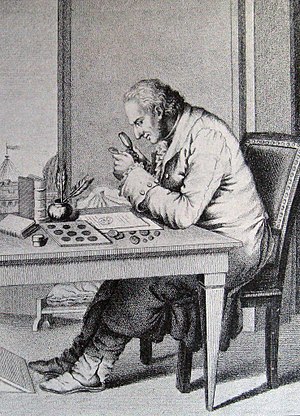
Georg Zoëga
Georg Zoëga tegnet af Sargent-Marceau
Georg (Jørgen) Zoega (20. december 1755 i Daler i Sønderjylland – 10. februar 1809 i Rom) var arkæolog og numismatiker,
Georg Zoëga var arkæolog og numismatiker, hans far, præsten Vilhad Christian Zoëga, forflyttedes kort efter hans fødsel til nabosognet Møgeltønder ved det grevelige slot Schackenborg. Moderen var Henriette Clausen, datter af overinspektøren på Schackenborg, kancelliråd Otto Frederik C. Zoega var den ældste af flere søskende og blev med omhu undervist i hjemmet; 1772 kom han i gymnasiet i Altona og derfra 1773 til universitetet i Göttingen.